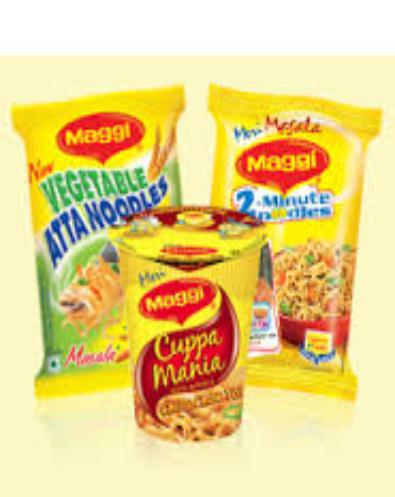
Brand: Maggi Masala noodles
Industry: Food